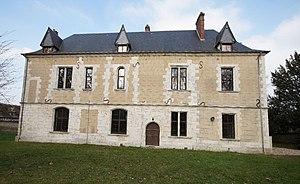
Château de la Farguette